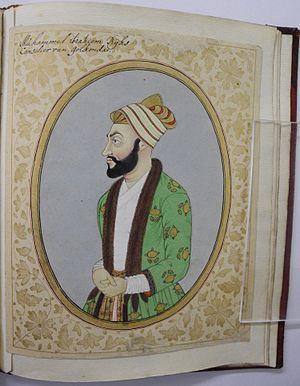
Ceci est une liste des règnes les plus courts.